Oregon Coast

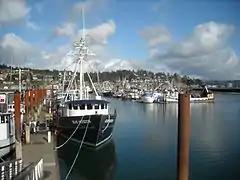
Harbor in Yaquina Bay, Newport, Oregon

The Central Coast, which extends from Cascade Head to Reedsport, while similar to the North Coast, possesses fewer sandy beaches, more sea cliffs and terraces, and a greater number of bays. Several small urban areas exist in this region. Among these are the cities of Lincoln City, Depoe Bay, Newport, Waldport, and Yachats. Because the usable lands of the region are squeezed between the mountains and the ocean, most urban areas are relatively small but are still larger than those of the South Coast region. The southernmost area of Central coast is the intermediary zone for this region and the more mountainous South Coast region. Exposed sandstone cliffs are also common along the beaches and highway. Local sandstones of the Central Coast were uplifted during the Neogene Era. Higher layers of exposed sandstone are often varying shades of orange, and are often quite soft to the touch, often being very brittle, and relatively easily eroded. Lower exposed layers, though less frequent, reveal harder sandstone deposits. Unlike the higher layers, they are often gray-brown in color and hard in comparison. This lower sandstone often breaks off in large, squared chunks.